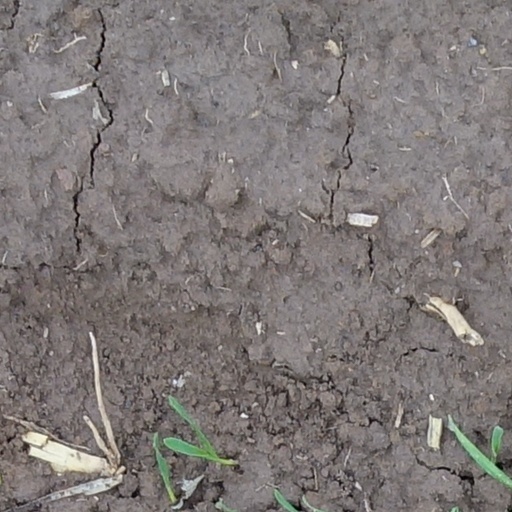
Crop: wheat